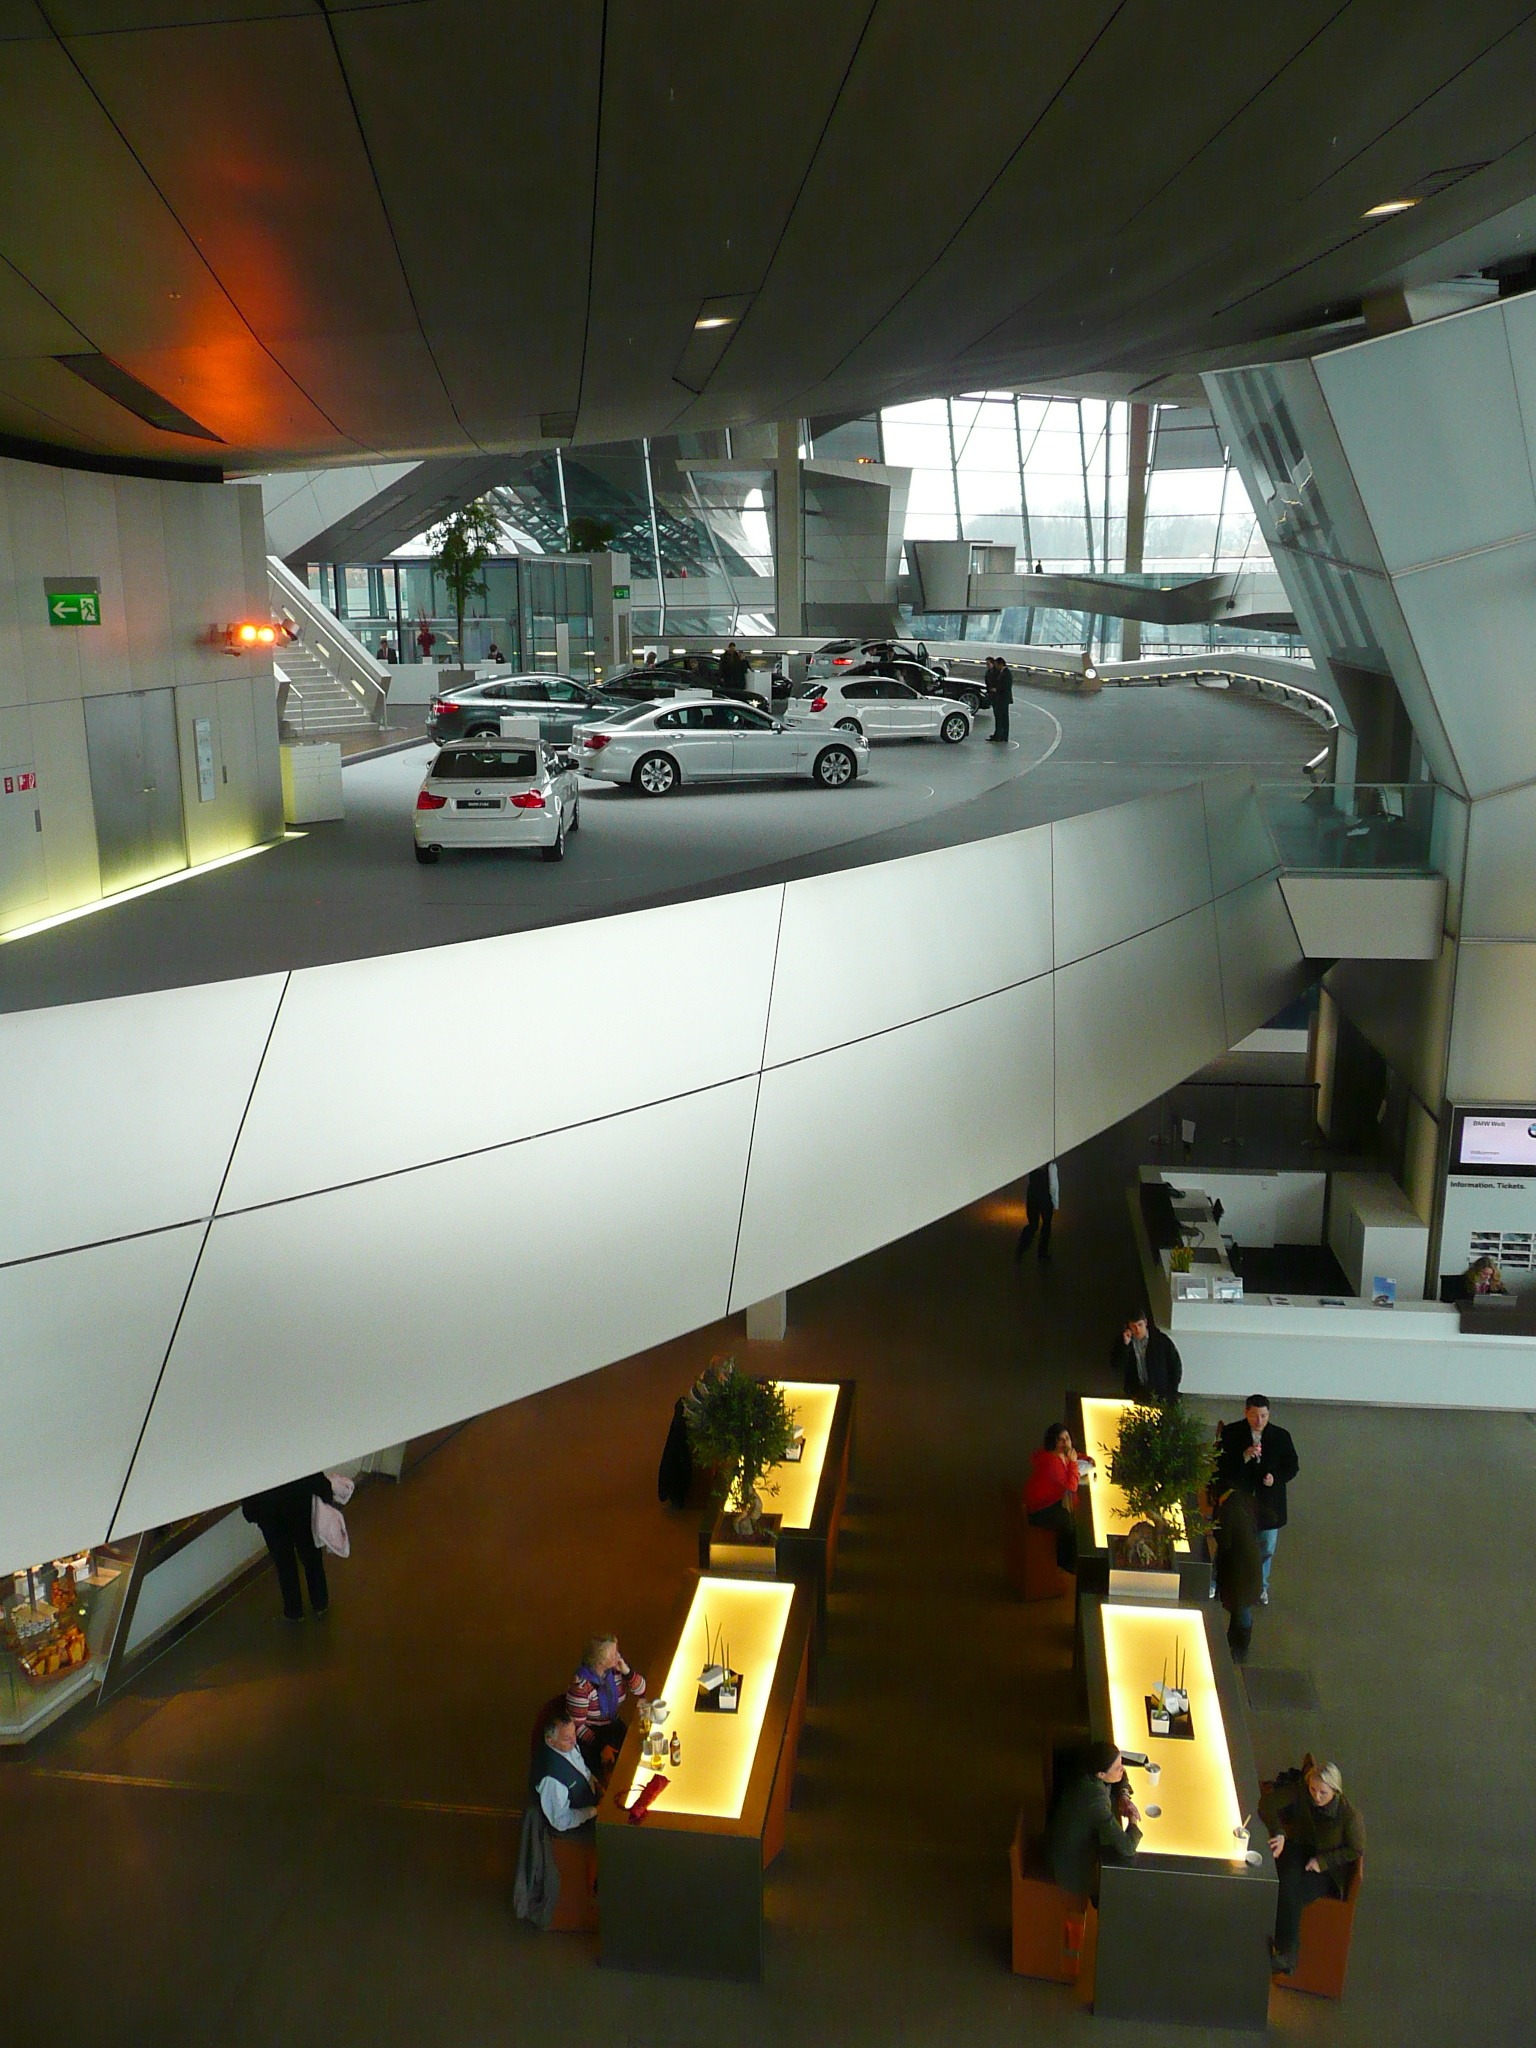
wing, interior, building, airplane, aircraft, vehicle, airline, aviation, flight, futuristic, germany, tourist attraction, munich, technical, air force, bmw museum, atmosphere of earth, aerospace engineering, hyper modern, daring architecture